Shabbat meals

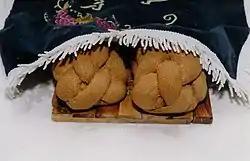
Two whole-wheat challot

The Friday night meal traditionally begins with the singing of "Shalom Aleichem", a song welcoming the angels that the Talmud says visit every Jewish home on Friday night. This is often followed by the singing of "Eishet Chayil" (Proverbs 31, also pronounced "eishes chayil"), a song praising the Jewish woman.